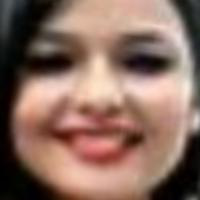
Age group: age 21-30